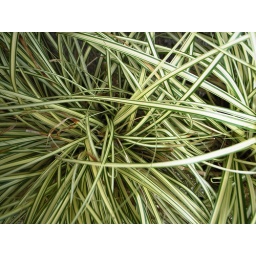
flower in my house